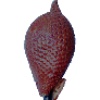
Label: Salak 1